Pengshui Miao and Tujia Autonomous County

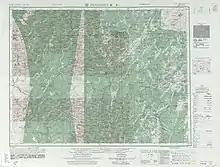
Map including Pengshui (labeled as P'ENG-SHUI ) (AMS, 1953)

Pengshui Miao and Tujia Autonomous County is located in the Sichuan Basin along the Wu River, in the mountainous region of Wuling. A total of 54.2% of Pengshui is covered by forest. Geographic coordinates: 28°57′29° 51′ North, 107°48′108°36′ East. Altitude of the seat: .